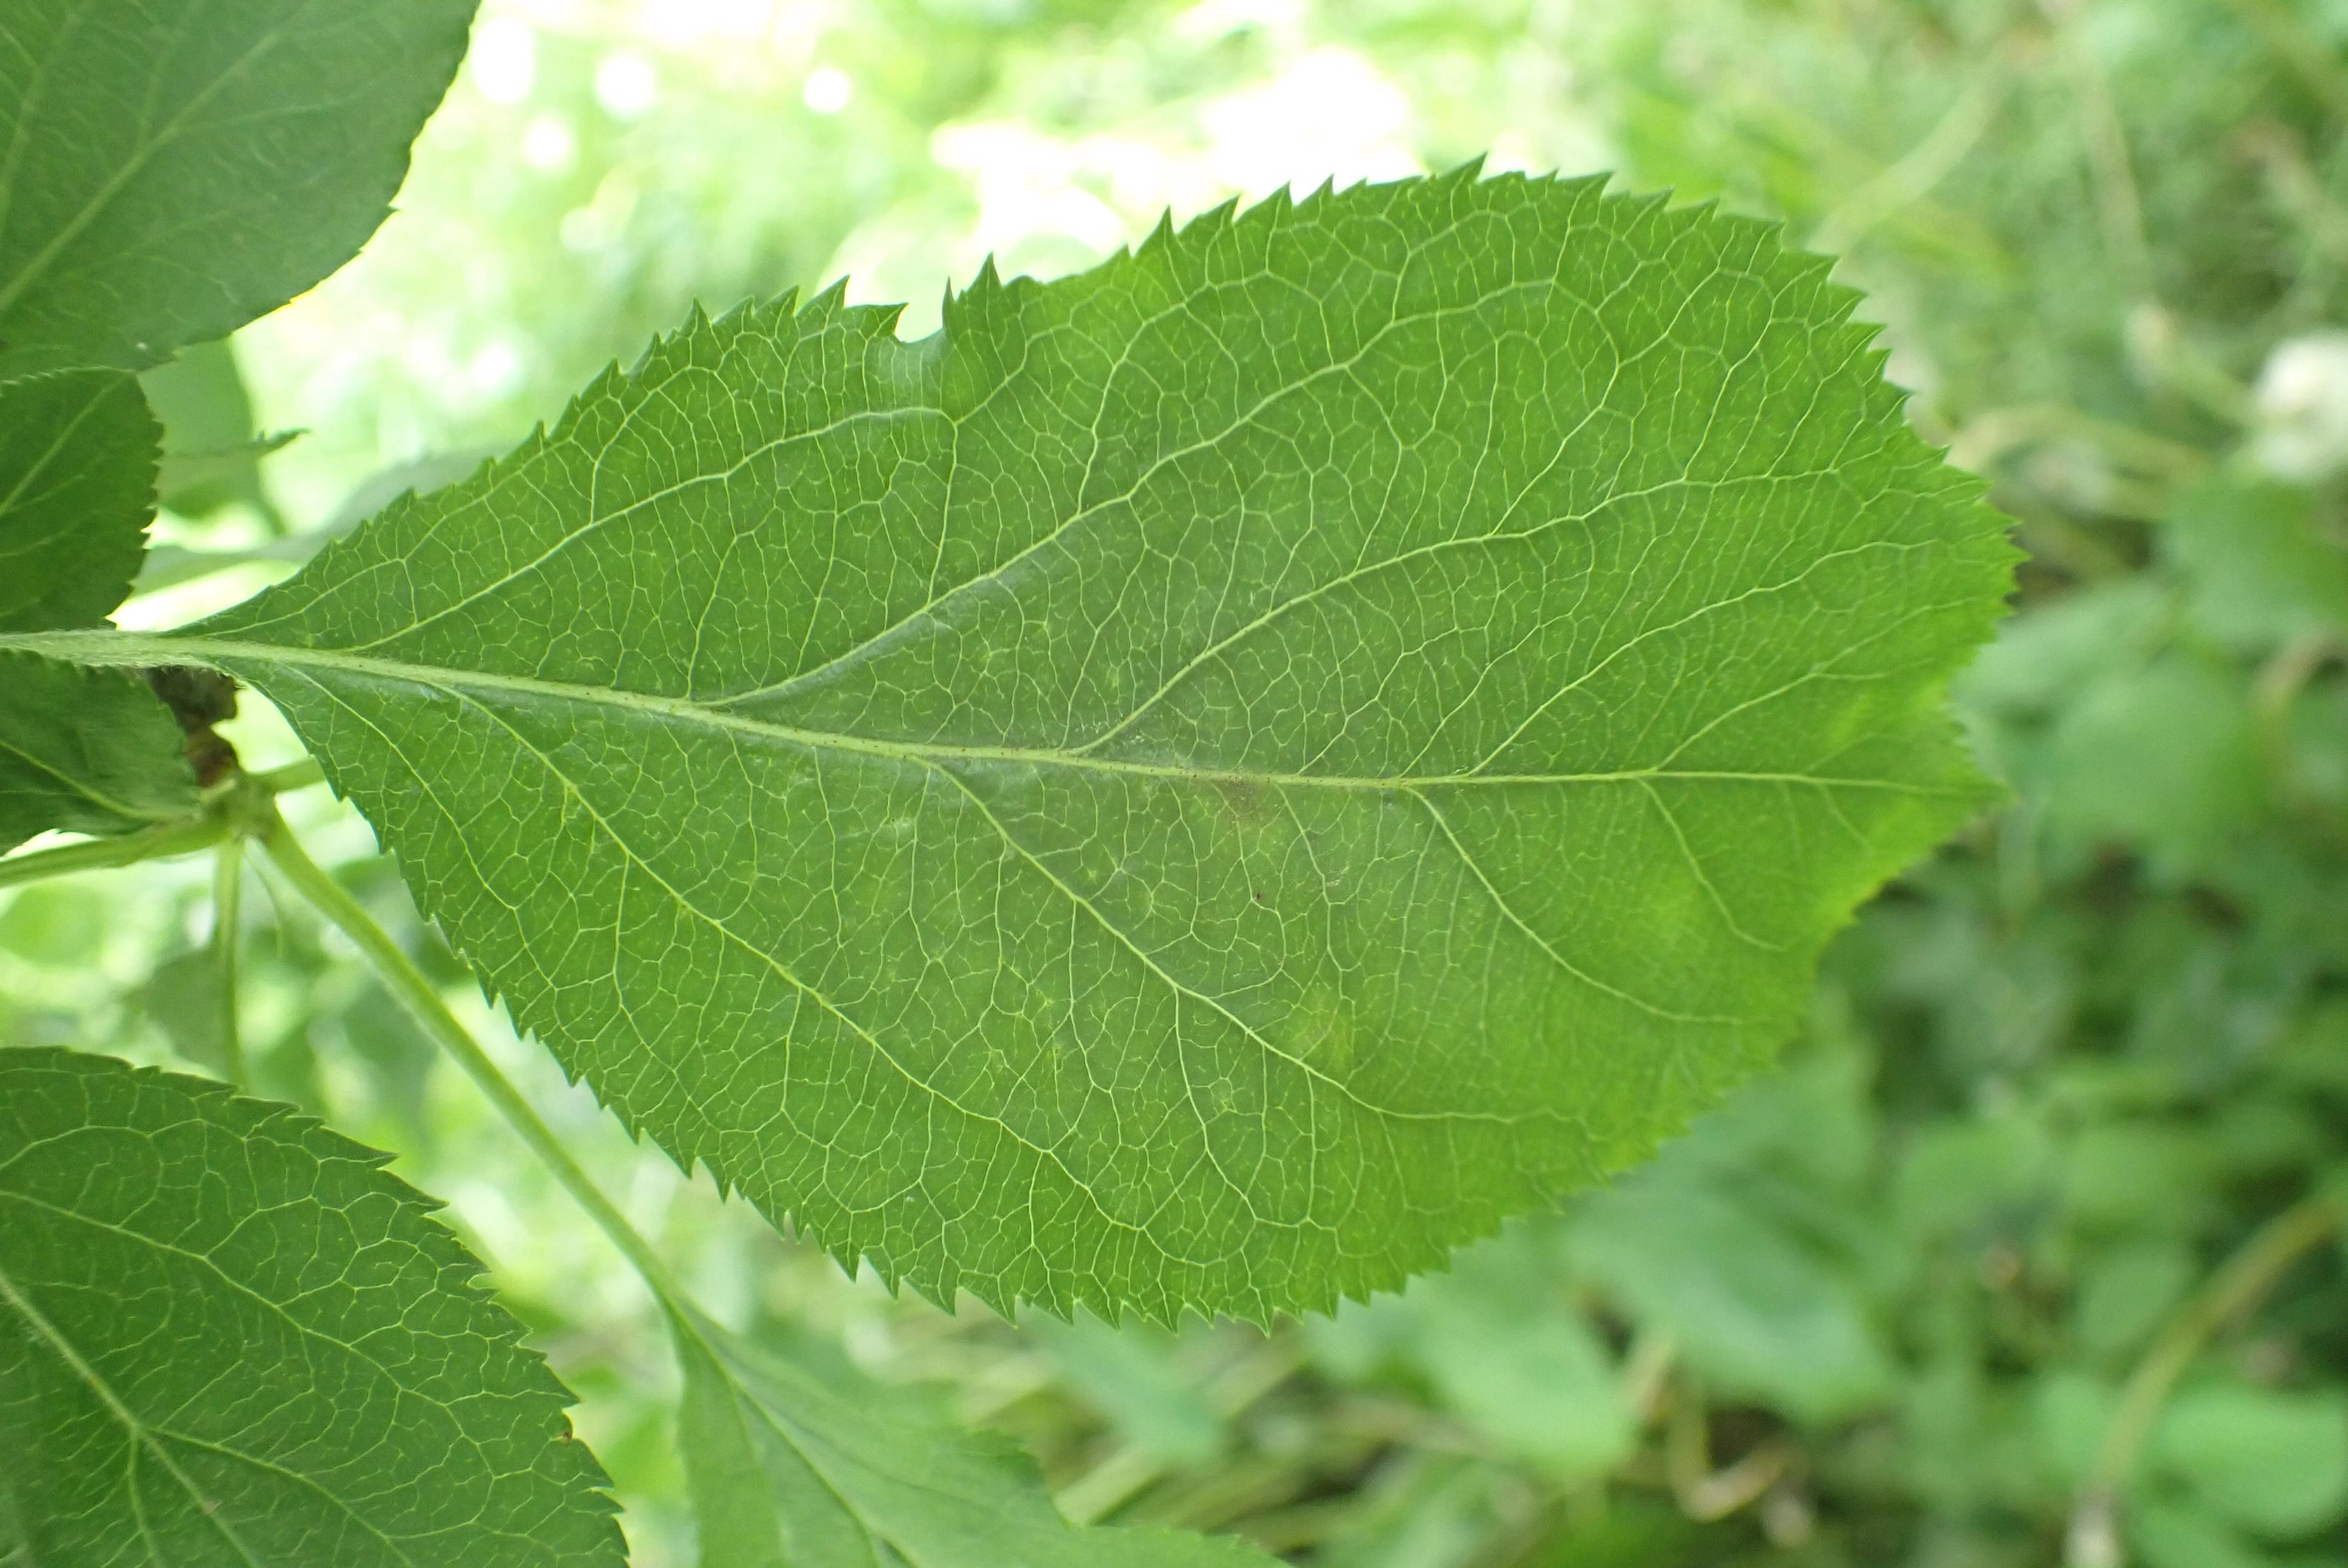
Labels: scab